Tiris Zemmour region

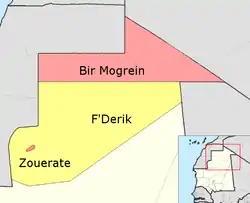
Departments of Tiris Zemmour.

Tiris Zemmour is divided into three departments, namely, Bir Moghrein, F'derik and Zouérat. The local administration is adopted from French local administration framework with a Ministry of Internal Control governing the local bodies. The original administration was held by Governors of each district, but after the municipal elections in 1994, the powers has been decentralized from the district bodies. Mauritania has been divided into 13 "wilayas" (regions), including the Nouakchott Capital District. The smallest administrative division in the country is the commune and the country has 216 of them. A group of communes form a "moughataa" (department) and the group of "moughataa" form a district. There are total of 53 "moughataa" for the 13 districts in the country. The executive power of the district is vested on a district chief, while it is on "hakem" for "moughataa". Out of the 216 communes, 53 classified as urban and rest 163 are rural.